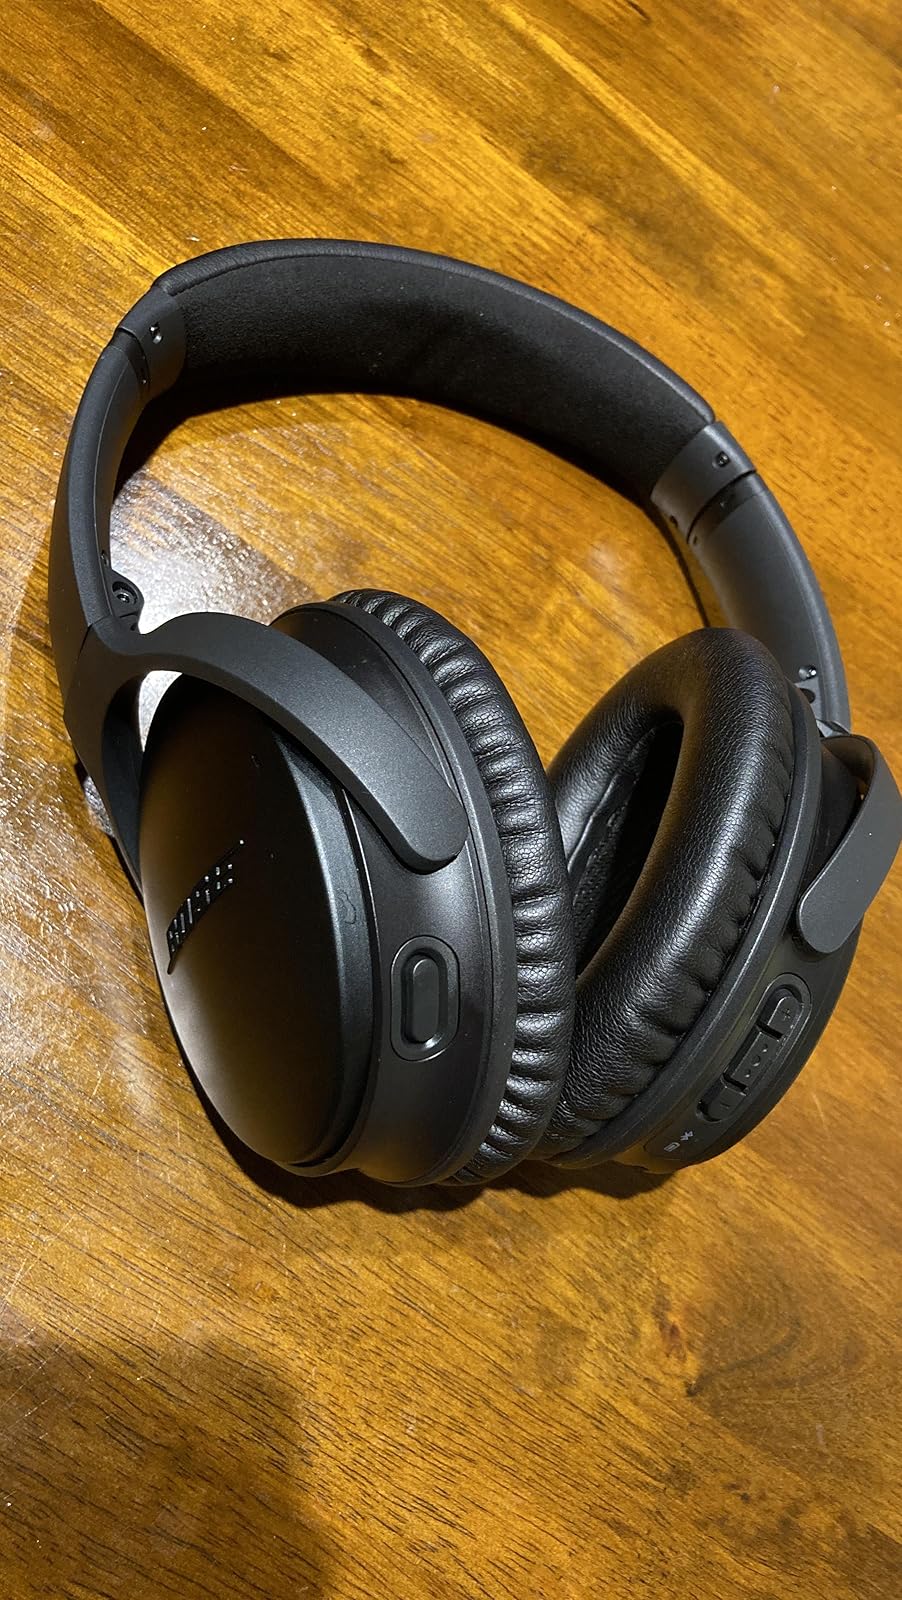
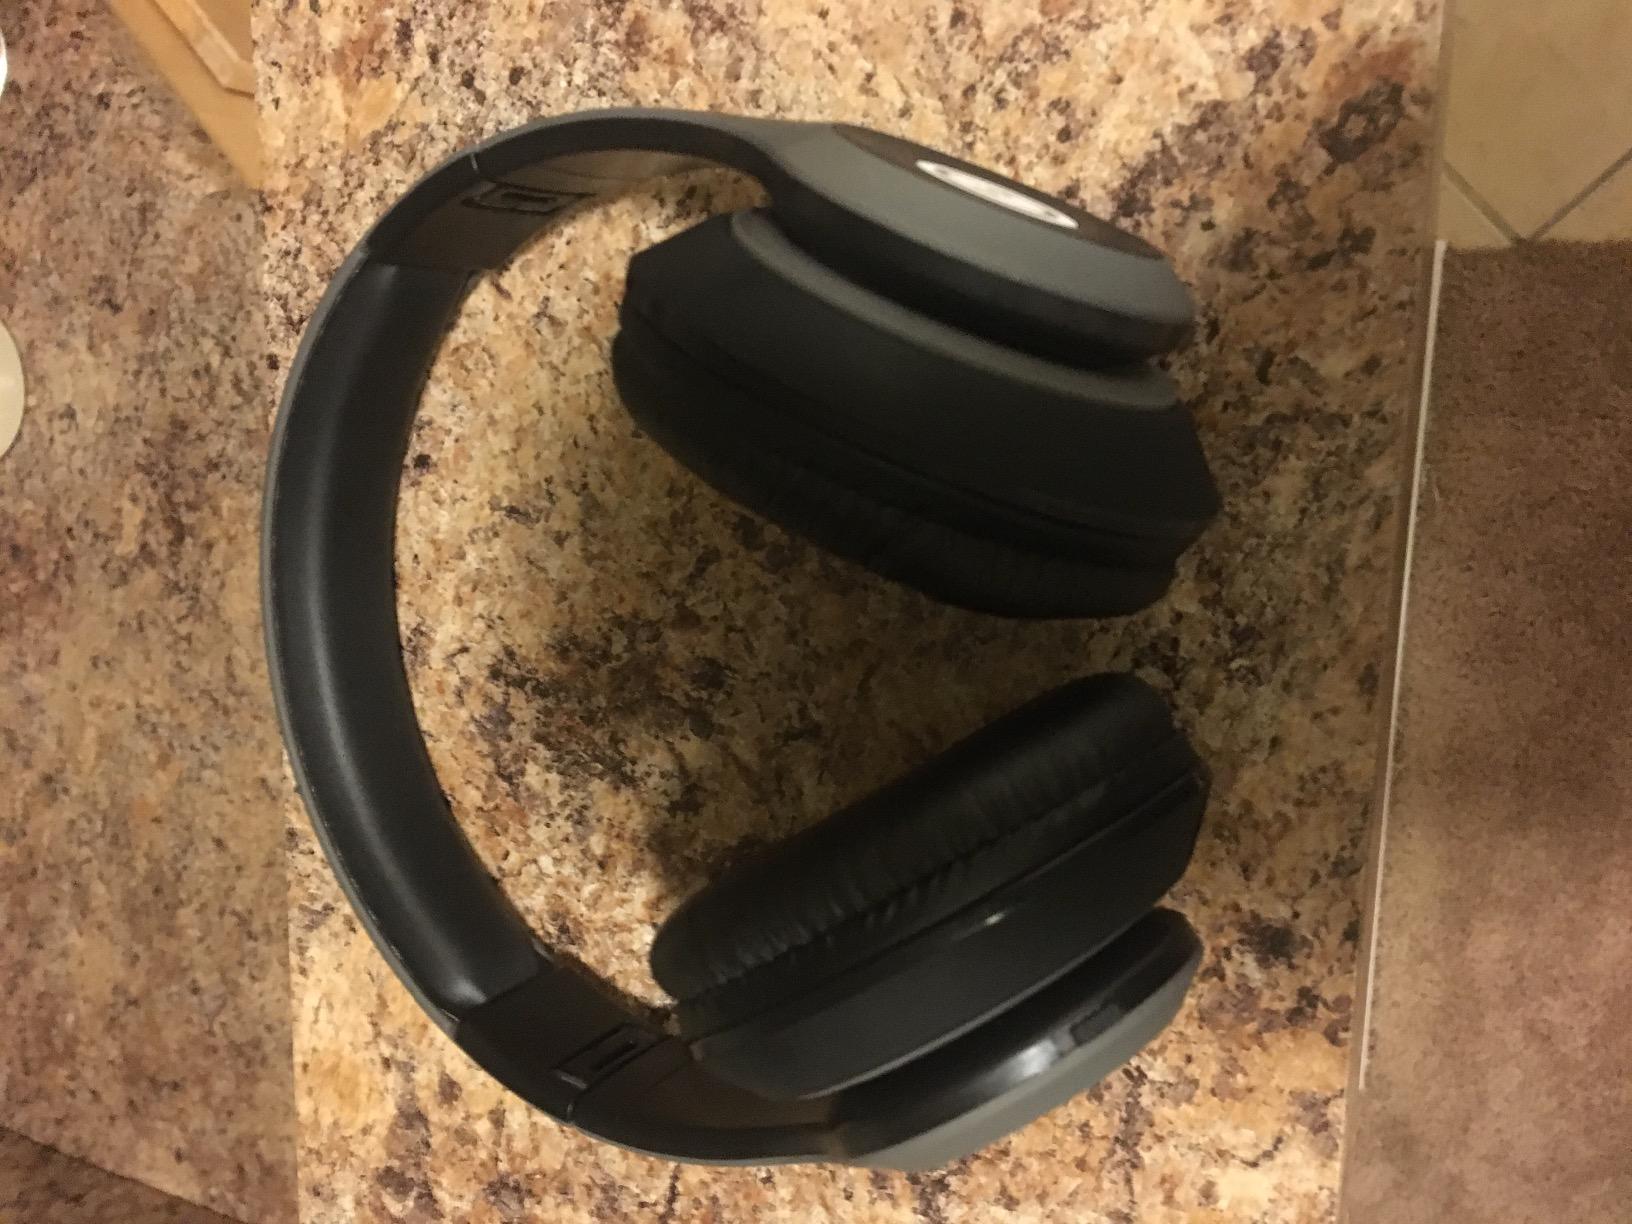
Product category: headphones
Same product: no